Middlesex

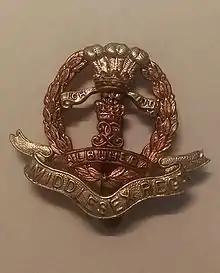
Middlesex Regiment Cap Badge

Coats of arms were attributed by the mediaeval heralds to the kingdoms of the Anglo-Saxon Heptarchy. That assigned to the Kingdom of Essex, of which the Middle Saxon Province was part, depicted three "seaxes" or short notched swords on a red background. The seaxe was a weapon carried by Anglo-Saxon warriors, and the term "Saxon" may be derived from the word. These arms became associated with the two counties that approximated to the kingdom: Middlesex and Essex. County authorities, militia and volunteer regiments associated with both counties used the attributed arms.